Shandong University

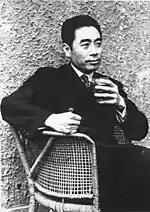

The Fengtian clique installed the warlord Zhang Zongchang as ruler of Shandong. Zhang, an illiterate former bandit who had built a reputation mainly for ruthlessness, brutality, and colorful antics, ordered the fusion of six schools into a provincial Shandong University in Jinan in 1926.